Yekwon Sunwoo

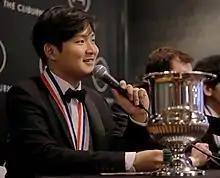
Yekwon at June 2017 press conference after winning gold medal at the Fifteenth Van Cliburn International Piano Competition

Yekwon Sunwoo (born February 10, 1989) is a South Korean classical pianist. In 2017, at 28 years old, Sunwoo was the first Korean to win the gold medal at the Van Cliburn International Piano Competition. He won the Sendai International Music Competition in 2013.